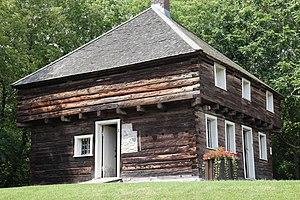
Le blockhaus de la Rivière-Lacolle, classé en 1960, est un ouvrage militaire, érigé à une date indéterminée entre 1778 et 1812. L'édifice en bois de plan carré à deux étages, dont l'étage supérieur est en encorbellement, est coiffé d'un toit en pavillon. La désignation s'applique aussi au terrain. Le blockhaus de la Rivière-Lacolle se situe sur un vaste terrain paysager surplombant la rivière Lacolle, dans la municipalité de Saint-Paul-de-l'Île-aux-Noix. La valeur patrimoniale du blockhaus repose sur son intérêt pour l'architecture militaire. Il est un petit ouvrage défensif qui sert notamment d'avant-poste à un fort, de point de contrôle pour un accès stratégique, de halte et d'abri des détachements en mouvement, d'entrepôt de vivres et de munitions ainsi que de caserne pour de petites garnisons. Il est bâti sur le modèle des fortins, à partir de matériaux locaux comme bois et pierre, et requiert peu de connaissances en matière de construction. Le blockhaus de la Rivière-Lacolle est représentatif de ce type d'ouvrage. La valeur patrimoniale du blockhaus de la Rivière-Lacolle repose également sur sa rareté. Après la signature du traité de Gand par les Britanniques et les Américains en 1814, les ouvrages militaires sont progressivement abandonnés, affectés à d'autres fonctions ou détruits. Parmi les 25 blockhaus construits au Québec, celui de la Rivière-Lacolle est le seul qui subsistent jusqu'à nos jours.
La seigneurie de Lacolle, également appeléee Seigneurie de Beaujeu, est une seigneurie créée en 1733 lors de la colonisation française en Nouvelle-France. Son territoire correspond à Lacolle et ses environs au sud du Québec.